United Arab Emirates

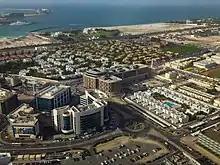
Dubai Media City is home to diverse news and tech companies.

The UAE is ethnically diverse. The five most populous nationalities in the emirates of Dubai, Sharjah, and Ajman are Indian (25%), Pakistani (12%), Emirati (9%), Bangladeshi (7%), and Filipino (5%). Immigrants from Europe, Australia, and North America make up around 100,000 of the population. The rest of the population are from other Arab states.